Judicial corporal punishment

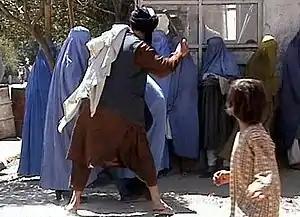
Public flogging of a woman by the Taliban in Afghanistan, early 2000s

Singapore's use of caning as a form of judicial corporal punishment became much discussed around the world in 1994 when a United States citizen, Michael Fay, was caned for vandalism. Two of Singapore's neighbouring countries, Malaysia and Brunei, also use judicial caning.